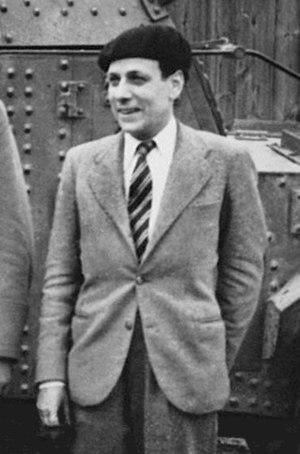
Claude Jeantet est un journaliste français d'extrême droite collaborationniste né le 12 juillet 1902 à Pomponne et mort le 16 mai 1982 à Thomery.